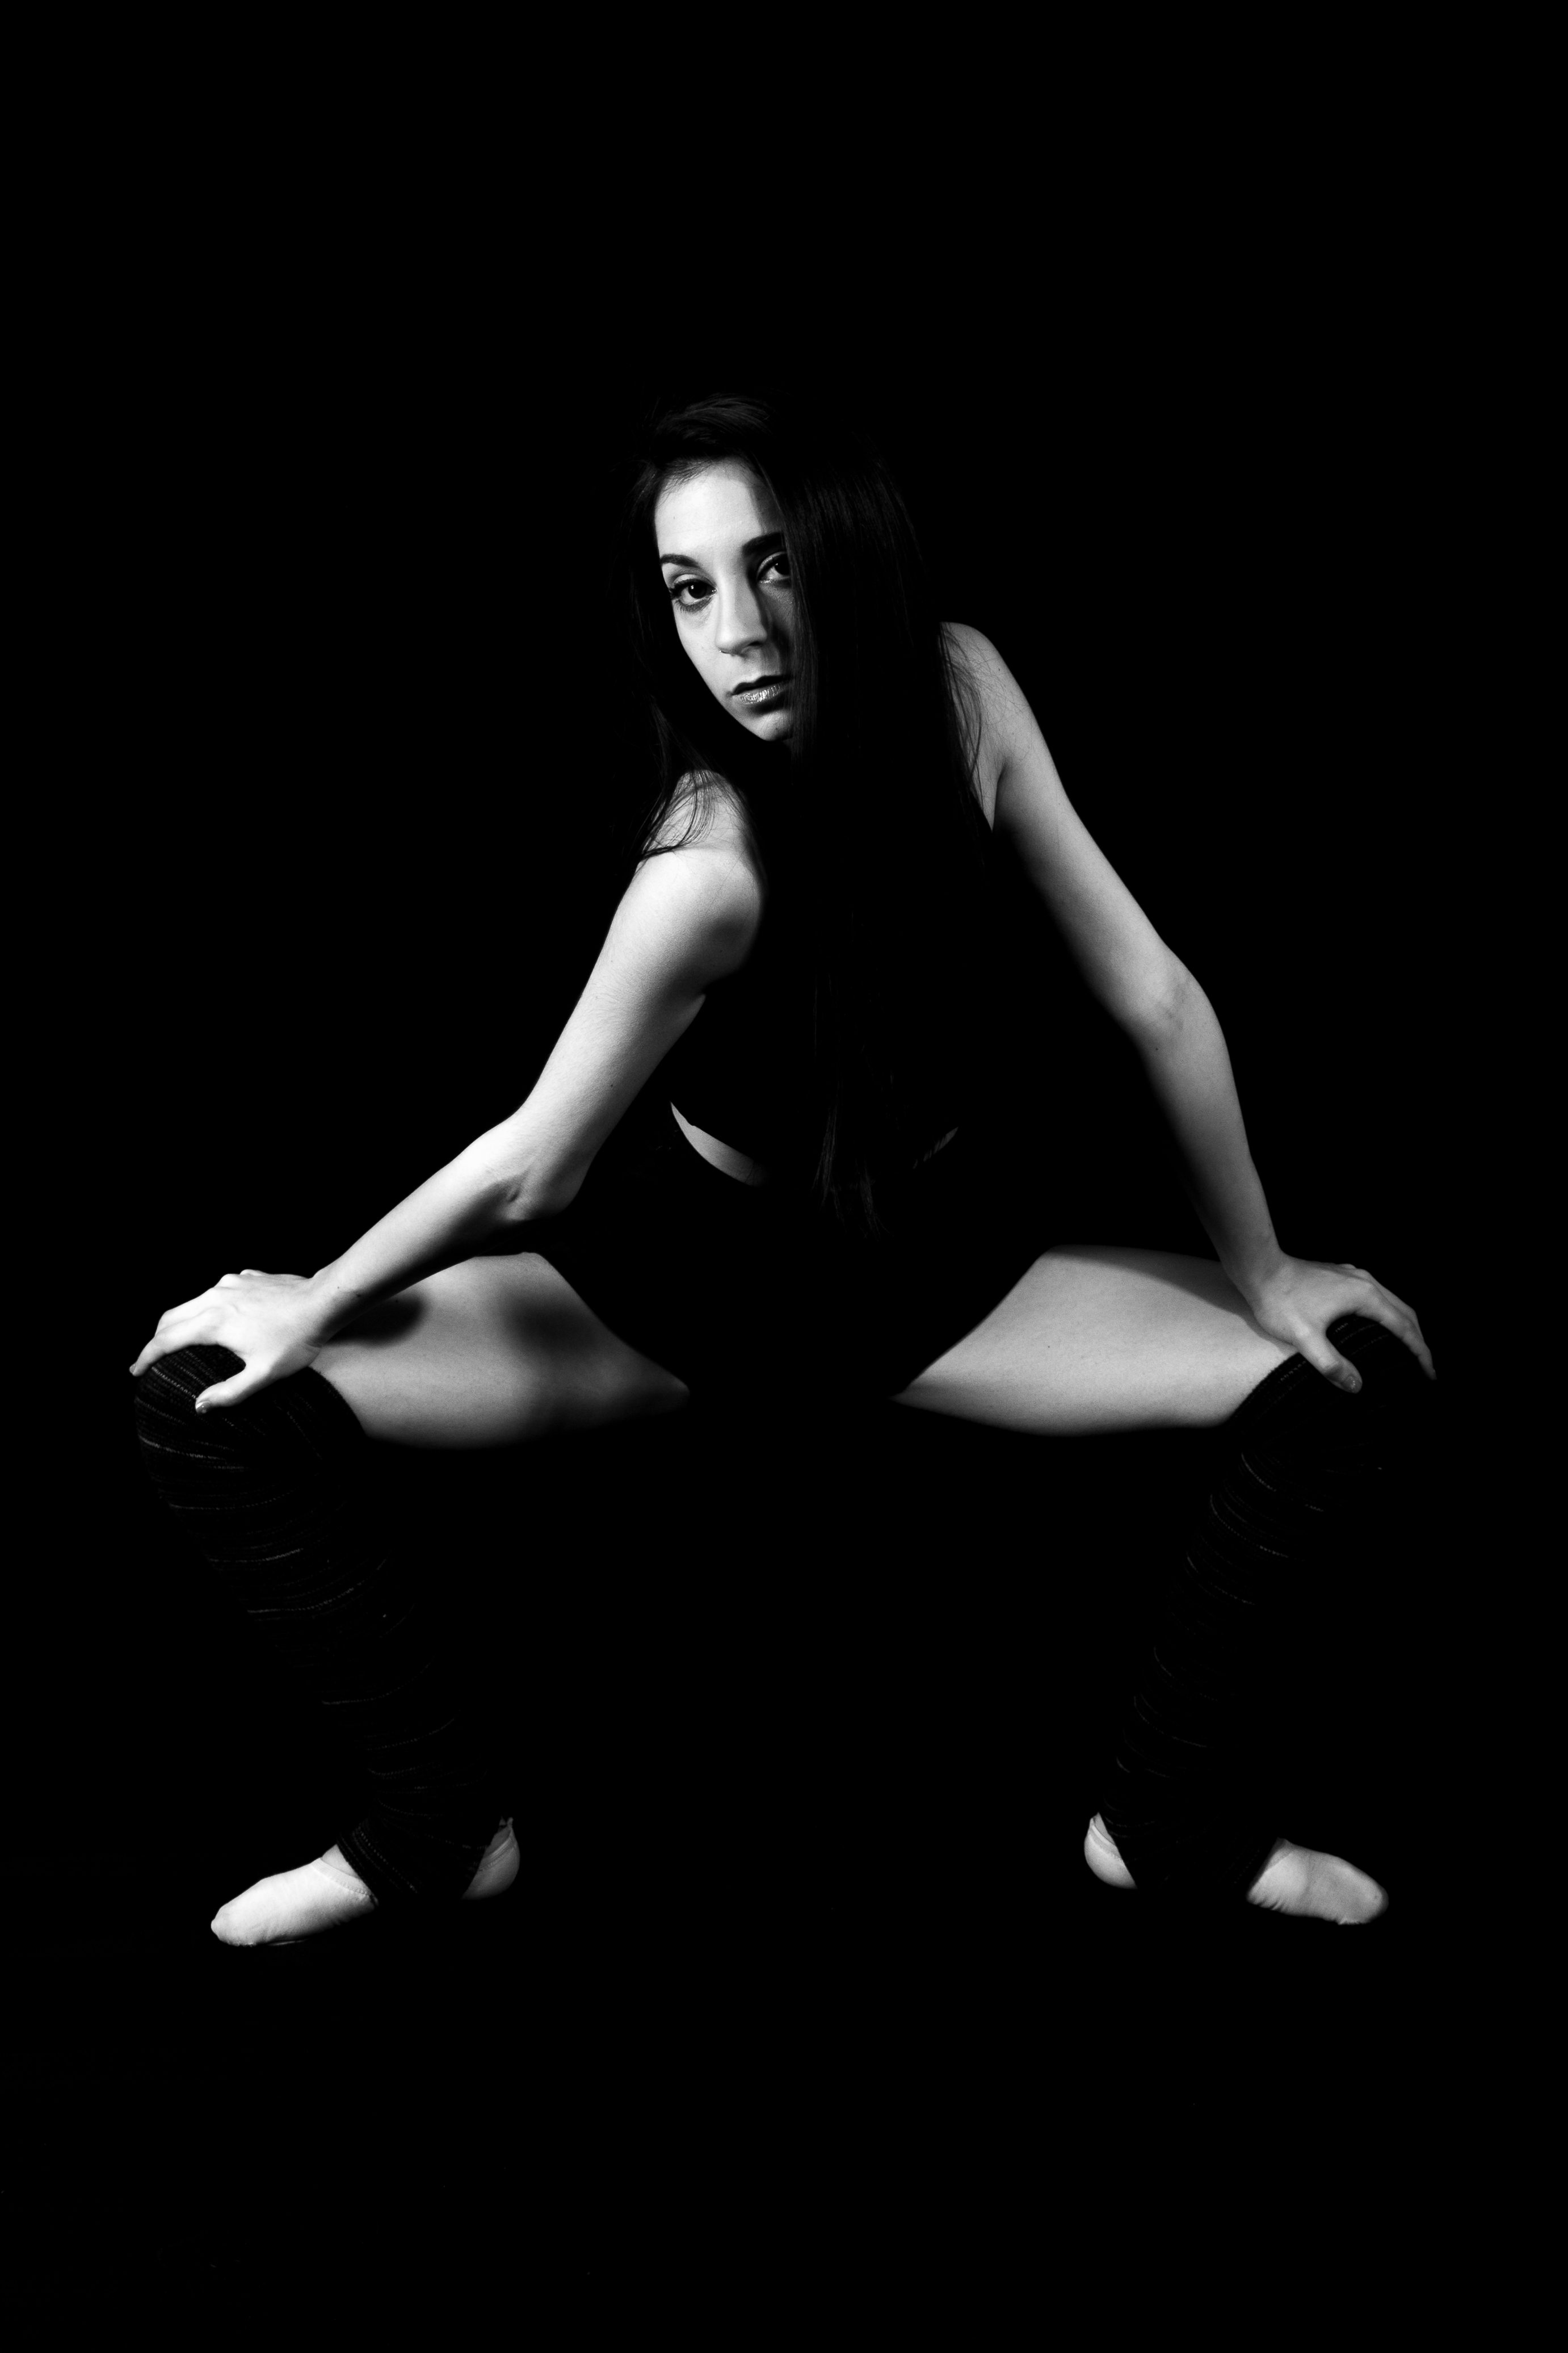
black and white, photography, photo, dance, sitting, darkness, black, monochrome, mariana, sports, foto, argentina, lowkey, rodrigoparedes, buenosaires, ar, 160378, www160378com, info160378com, choreography, monochrome photography, human positions, modern dance, concert dance